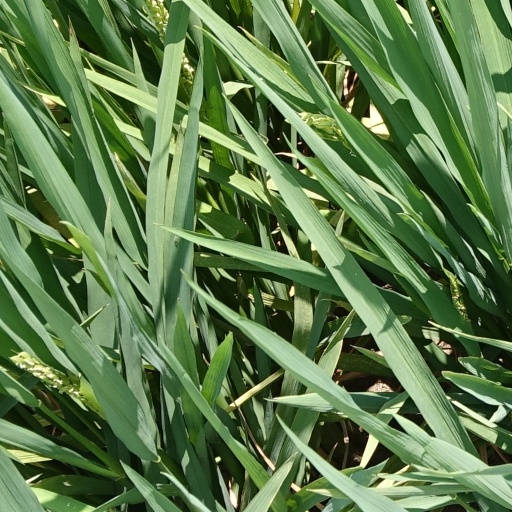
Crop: rice